Geum triflorum

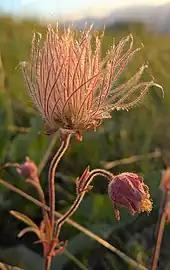
Seed head of "G. triflorum var. ciliatum" showing the elongated feathery styles

When pollination is completed, the flower heads turn upright and the sepals begin to open. The petals may be visible at this stage. The many styles grow longer, eventually becoming 15–70 mm in length. The styles are densely covered in fine hairs making them resemble downy bird feathers or wisps of mauve smoke. The seed heads start pale pink and fade to tan or grey as the seeds mature in mid-summer. The seeds do not appear to need cold stratification, as germination did not change significantly when tested.